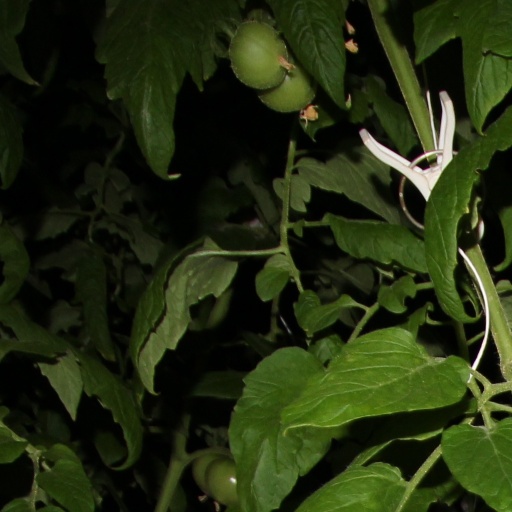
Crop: tomato